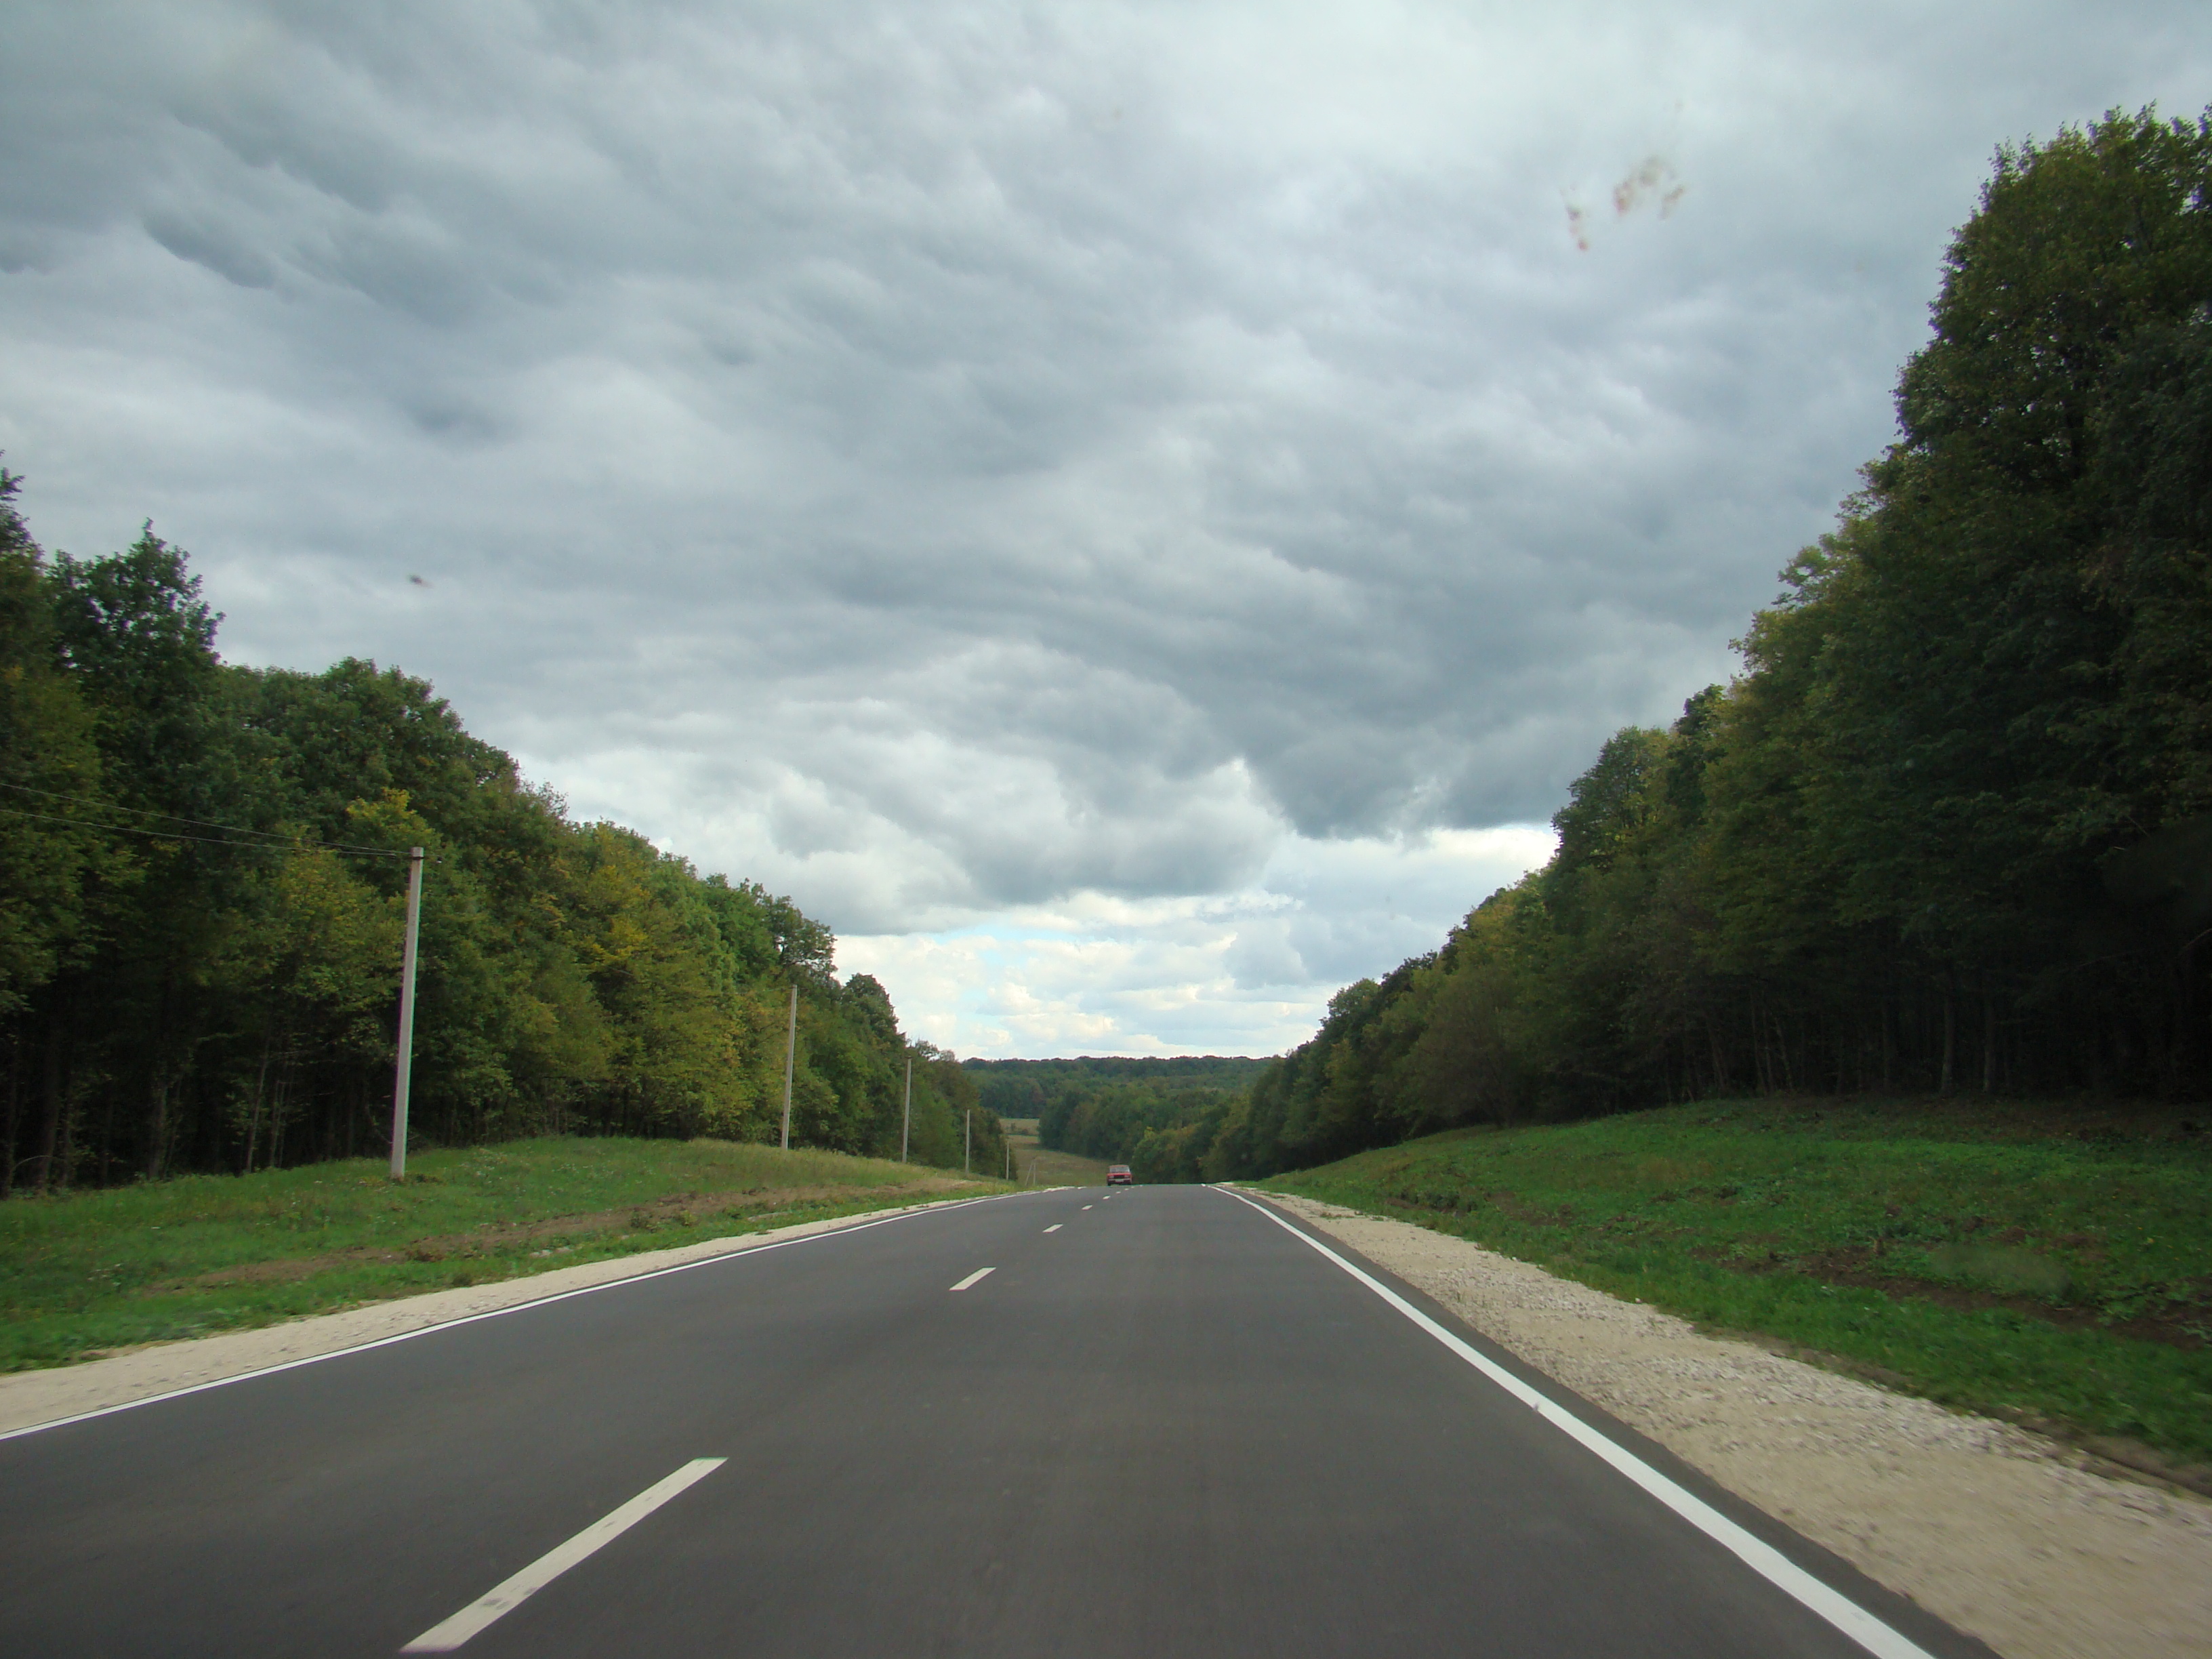
cloud, sky, road, highway, driving, asphalt, travel, lane, road trip, infrastructure, sony, dsch9, moldova, rural area, road surface, nonbuilding structure, controlled access highway